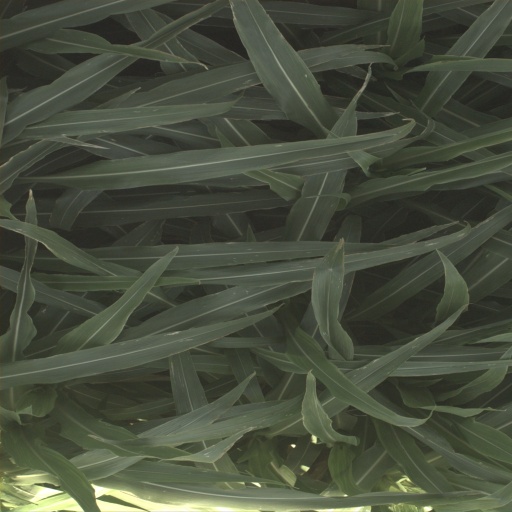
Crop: sorghum